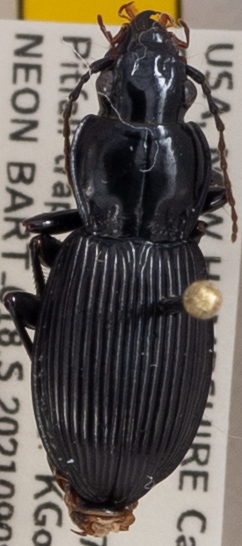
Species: Pterostichus coracinus
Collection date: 2021-09-08
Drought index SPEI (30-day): -0.438
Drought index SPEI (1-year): -0.922
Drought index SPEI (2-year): -0.676